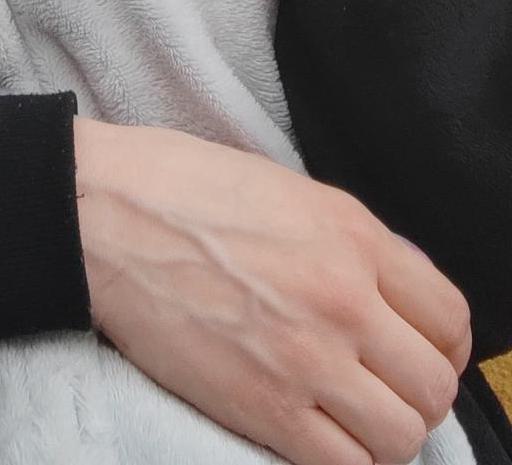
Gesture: no_gesture